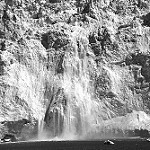
Label: B & W